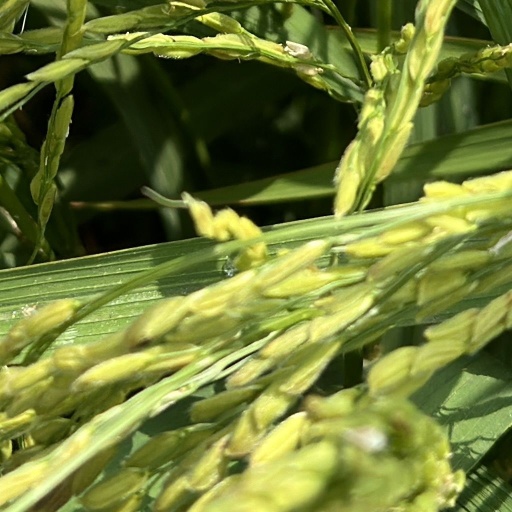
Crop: rice